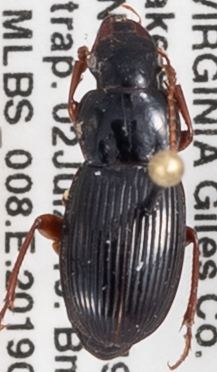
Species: Harpalus spadiceus
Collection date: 2019-07-02
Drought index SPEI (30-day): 0.678
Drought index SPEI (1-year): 2.09
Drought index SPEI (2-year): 2.09